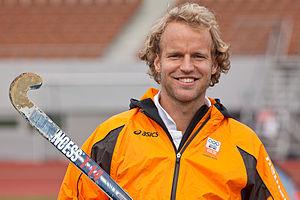
Floris Evers, né le 26 février 1983 à Tilbourg, est un joueur néerlandais de hockey sur gazon.